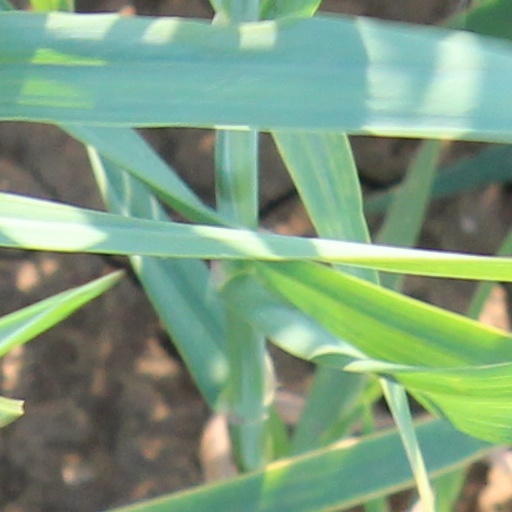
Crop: wheat